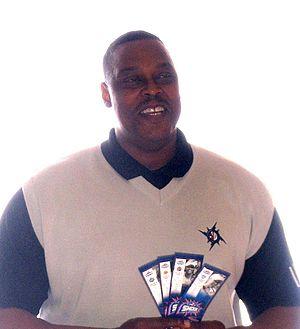
Derrick Allen Mahorn dit Rick Mahorn est un joueur américain de basket-ball de NBA évoluant au poste d'ailier fort et de pivot. Il occupe ensuite un poste d'entraîneur, en CBA, puis assistant en WNBA chez le Shock de Detroit où il devient entraîneur en chef en 2009, poste qu'il occupe que durant cette saison.